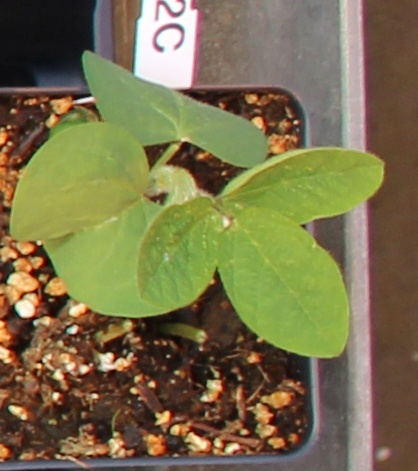
Label: Soybean